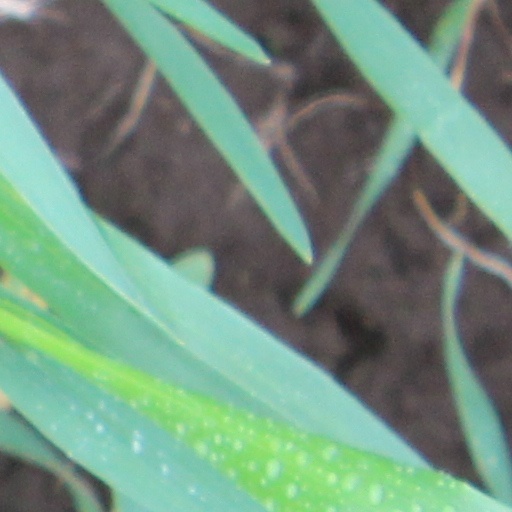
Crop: wheat